Sainte-Mondane

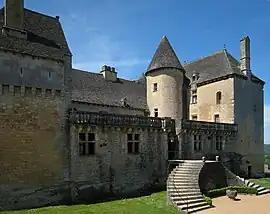
Château de Fénelon

Sainte-Mondane is a commune in the Dordogne department in Nouvelle-Aquitaine in southwestern France.